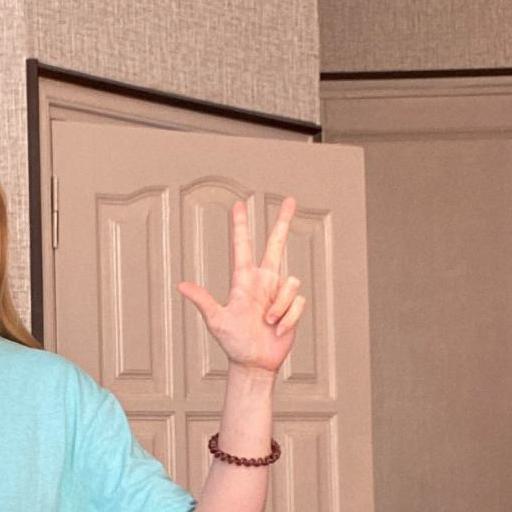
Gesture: three2